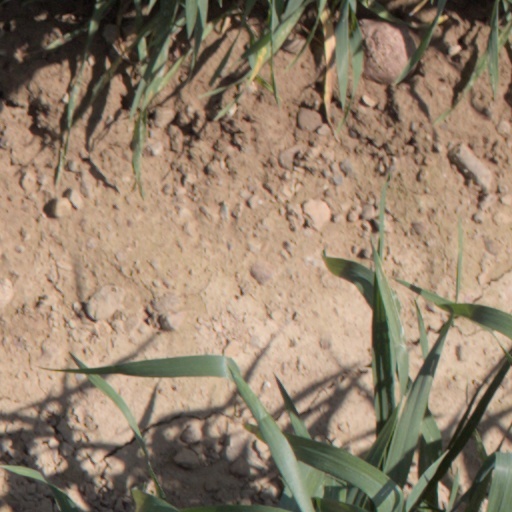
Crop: wheat